Beaconsfield (UK Parliament constituency)

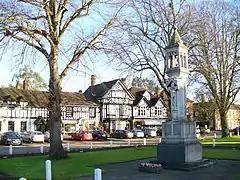
Memorial Green, the Old Town, Beaconsfield

The constituency was created in 1974, mostly from the former seat of South Buckinghamshire, since which date the area has formed the southernmost part of Buckinghamshire — before 1974 the notable settlements of Slough and Eton, as well as less well-known Langley, Wraysbury, Sunnymeads and Datchet were in the county.